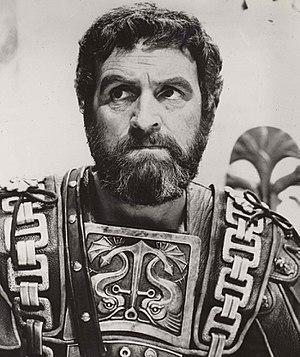
Andrew Keir est un acteur écossais, né Andrew Buggy à Shotts le 3 avril 1926 et mort à Londres le 5 octobre 1997.